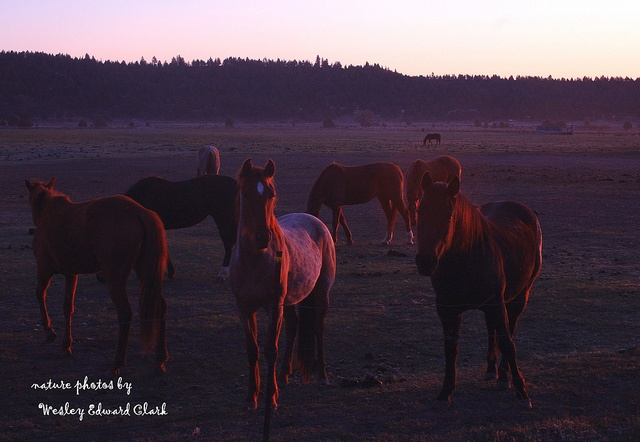
A group of brown horses standing next to each other in a dirt field.
Several brown horses scattered in a grass field
A herd of horses grazing in an open field
Many horses graze close together at day break.
A group of horses standing together in dim light.